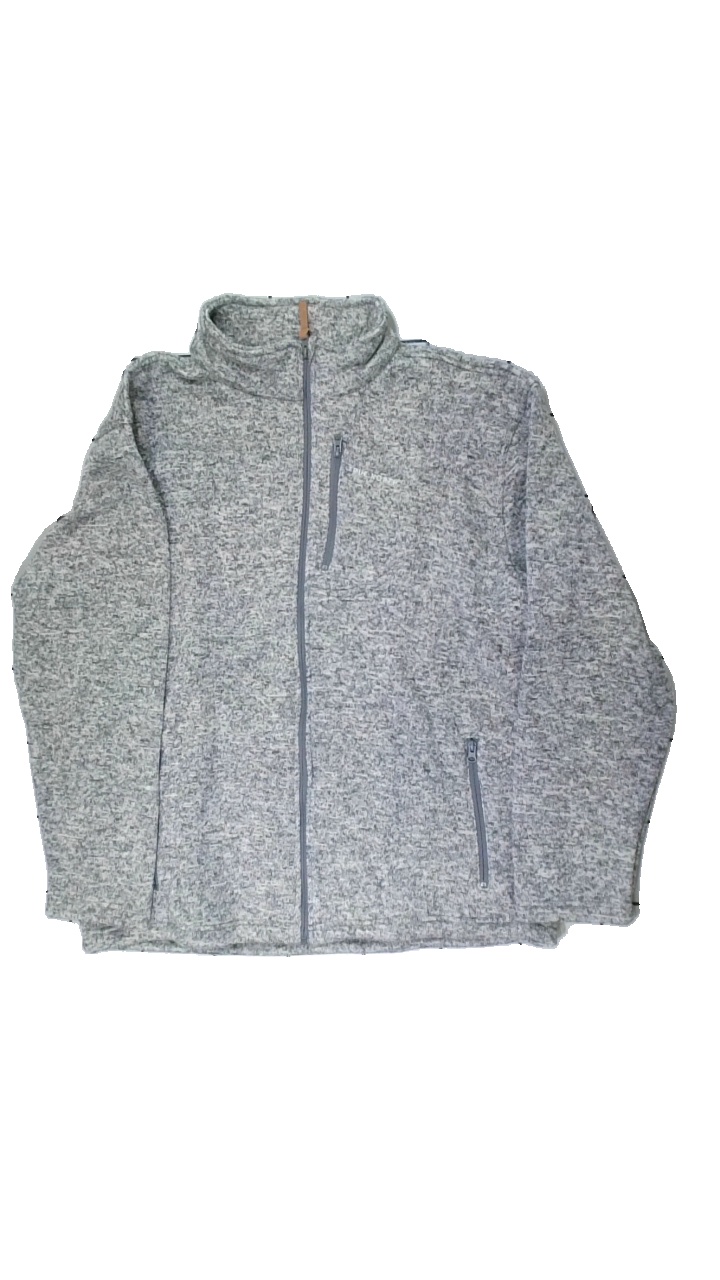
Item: Outerwear (Men)
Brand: True North
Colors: Grey
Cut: Regular
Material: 100% polyester
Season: All
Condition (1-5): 4
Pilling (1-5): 4
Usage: Reuse
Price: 50-100